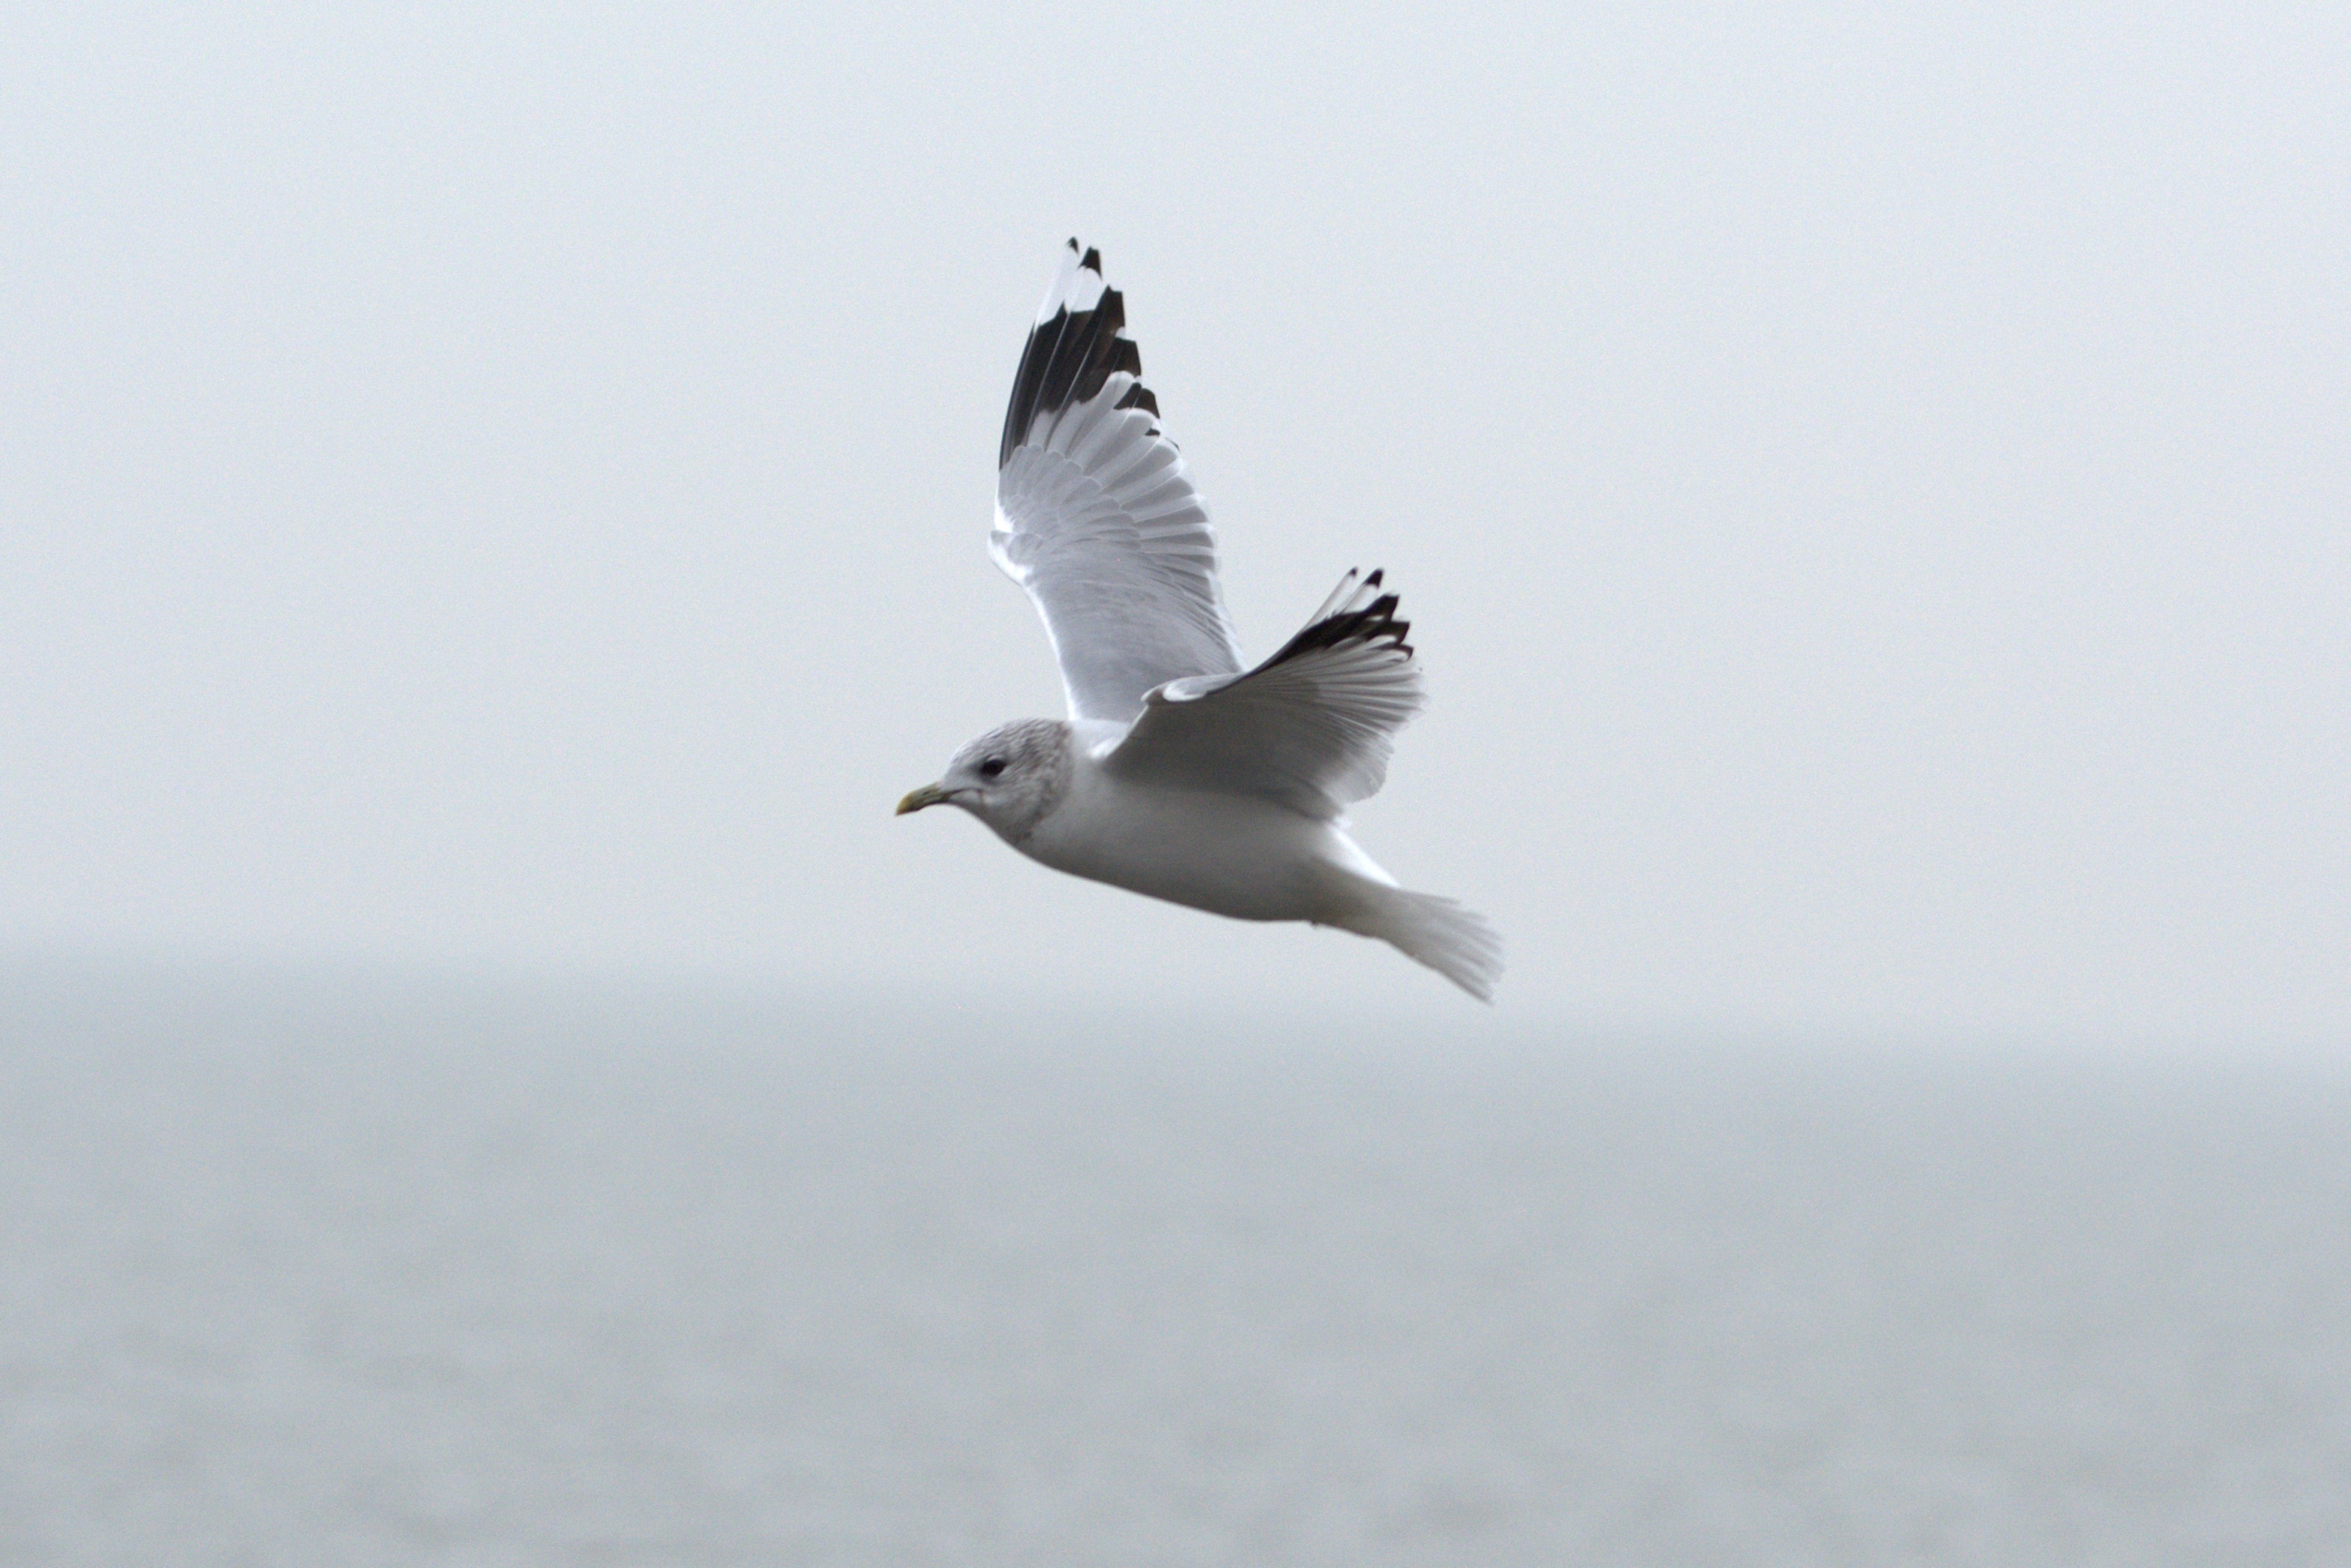
sea, water, nature, bird, wing, animal, seabird, fly, seagull, gull, flight, laridae, vertebrate, species, water bird, north sea, larus, seevogel, herring gull, large gull, charadriiformes